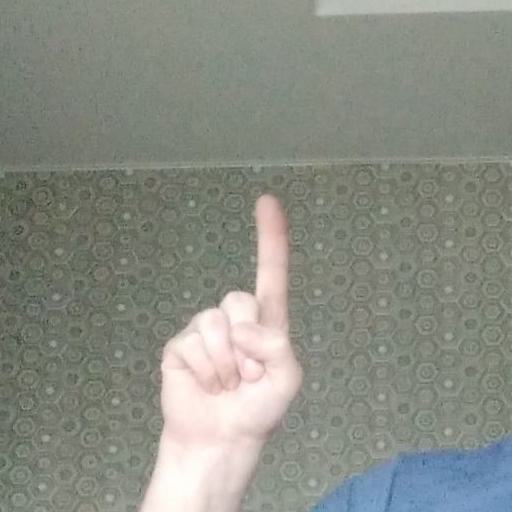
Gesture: one